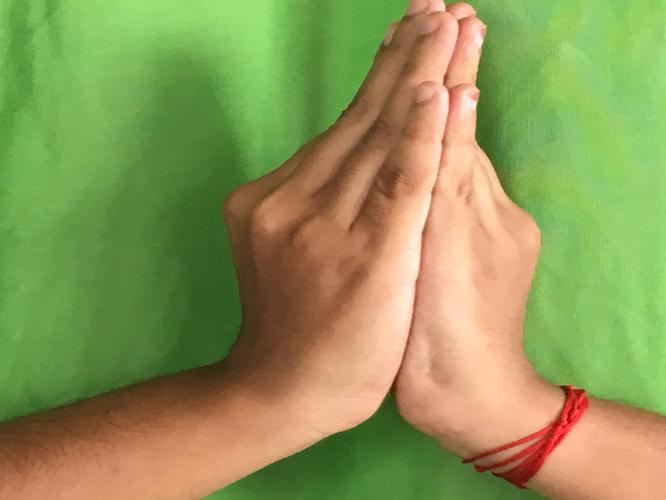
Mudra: Kapotham
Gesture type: double_hand